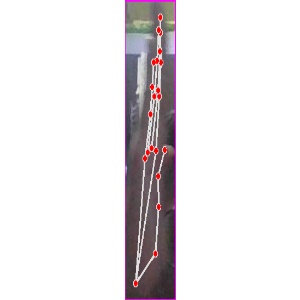
अक्षर: द